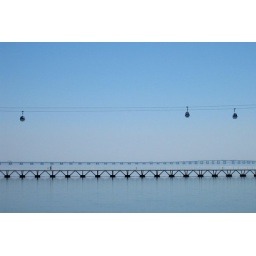
bridge over water